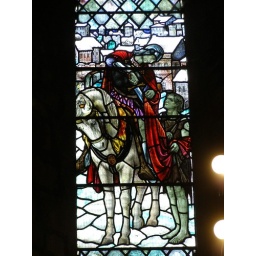
Stained glass window (1930) by Veronica Whall (daughter of Christopher Whall) at St Michael, Ledbury